C. N. Balakrishnan

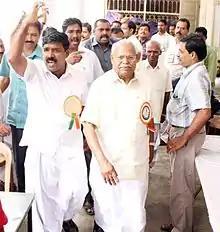

Balakrishnan came into politics when he was a librarian at the Puzhakkal library. He was always with local people and he worked a lot for Khadi industries and its development. He was association president of Kerala Khadi and village industries association for 32 years. In congress party, he was KPCC treasurer for many years. For thirty years he worked in Thrissur and gave leadership to Indian National Congress Party in Thrissur and was also Thrissur DCC president for fifteen years. C. N. Balakrishnan is also known as congress manager because of his ability to solve problems without hurting anyone.